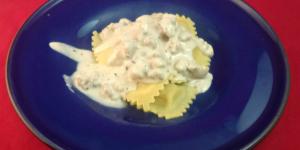
raviolis con salsa de nueces